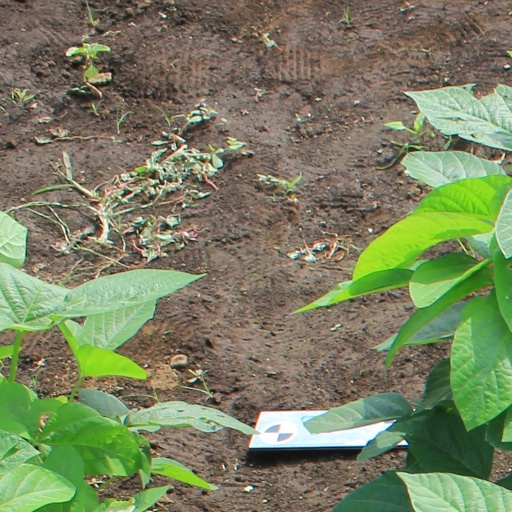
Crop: soybean